Hastings, Florida

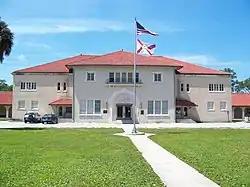
The former Hastings High School, which now includes a library of St. Johns County Public Library

It is in the St. Johns County School District.